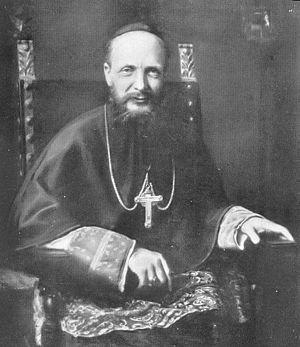
La famille Bourguignon d'Herbigny est une famille subsistante d'ancienne bourgeoisie française, originaire de Sedan, et établie à Laon vers 1768.
L’Institut Pontifical Oriental est une institution catholique d’enseignement supérieur située à Rome. Le projet de créer un centre d’études de haut niveau consacré à l’Orient chrétien était déjà dans l’air à l’époque du pape Léon XIII, mais il ne fut réalisé qu’en 1917 par le pape Benoît XV. Le PIO fait partie d’un Consortium avec les deux autres institutions romaines confiées à la Compagnie de Jésus, à savoir l’Université Pontificale Grégorienne, fondée en 1551 sous le pape Jules III, et l’Institut Biblique Pontifical, fondé par le pape Pie X en 1909. Le PIO dépend du Saint-Siège et le Grand Chancelier est le Préfet pour la Congrégation pour les Églises Orientales; son Vice-Grand Chancelier est le Préposé Général de la Compagnie de Jésus. Pour l’approbation des programmes académiques, la Congrégation pour l’Éducation Catholique est le dicastère compétent.
Michel d'Herbigny, né le 8 mai 1880 à Lille et mort le 23 décembre 1957 à Aix-en-Provence, Bouches-du-Rhône, est un jésuite français, théologien orientaliste et évêque catholique clandestin en Russie Soviétique. Durant une dizaine d'années, il fut le conseiller principal du Saint-Siège pour les affaires russes.